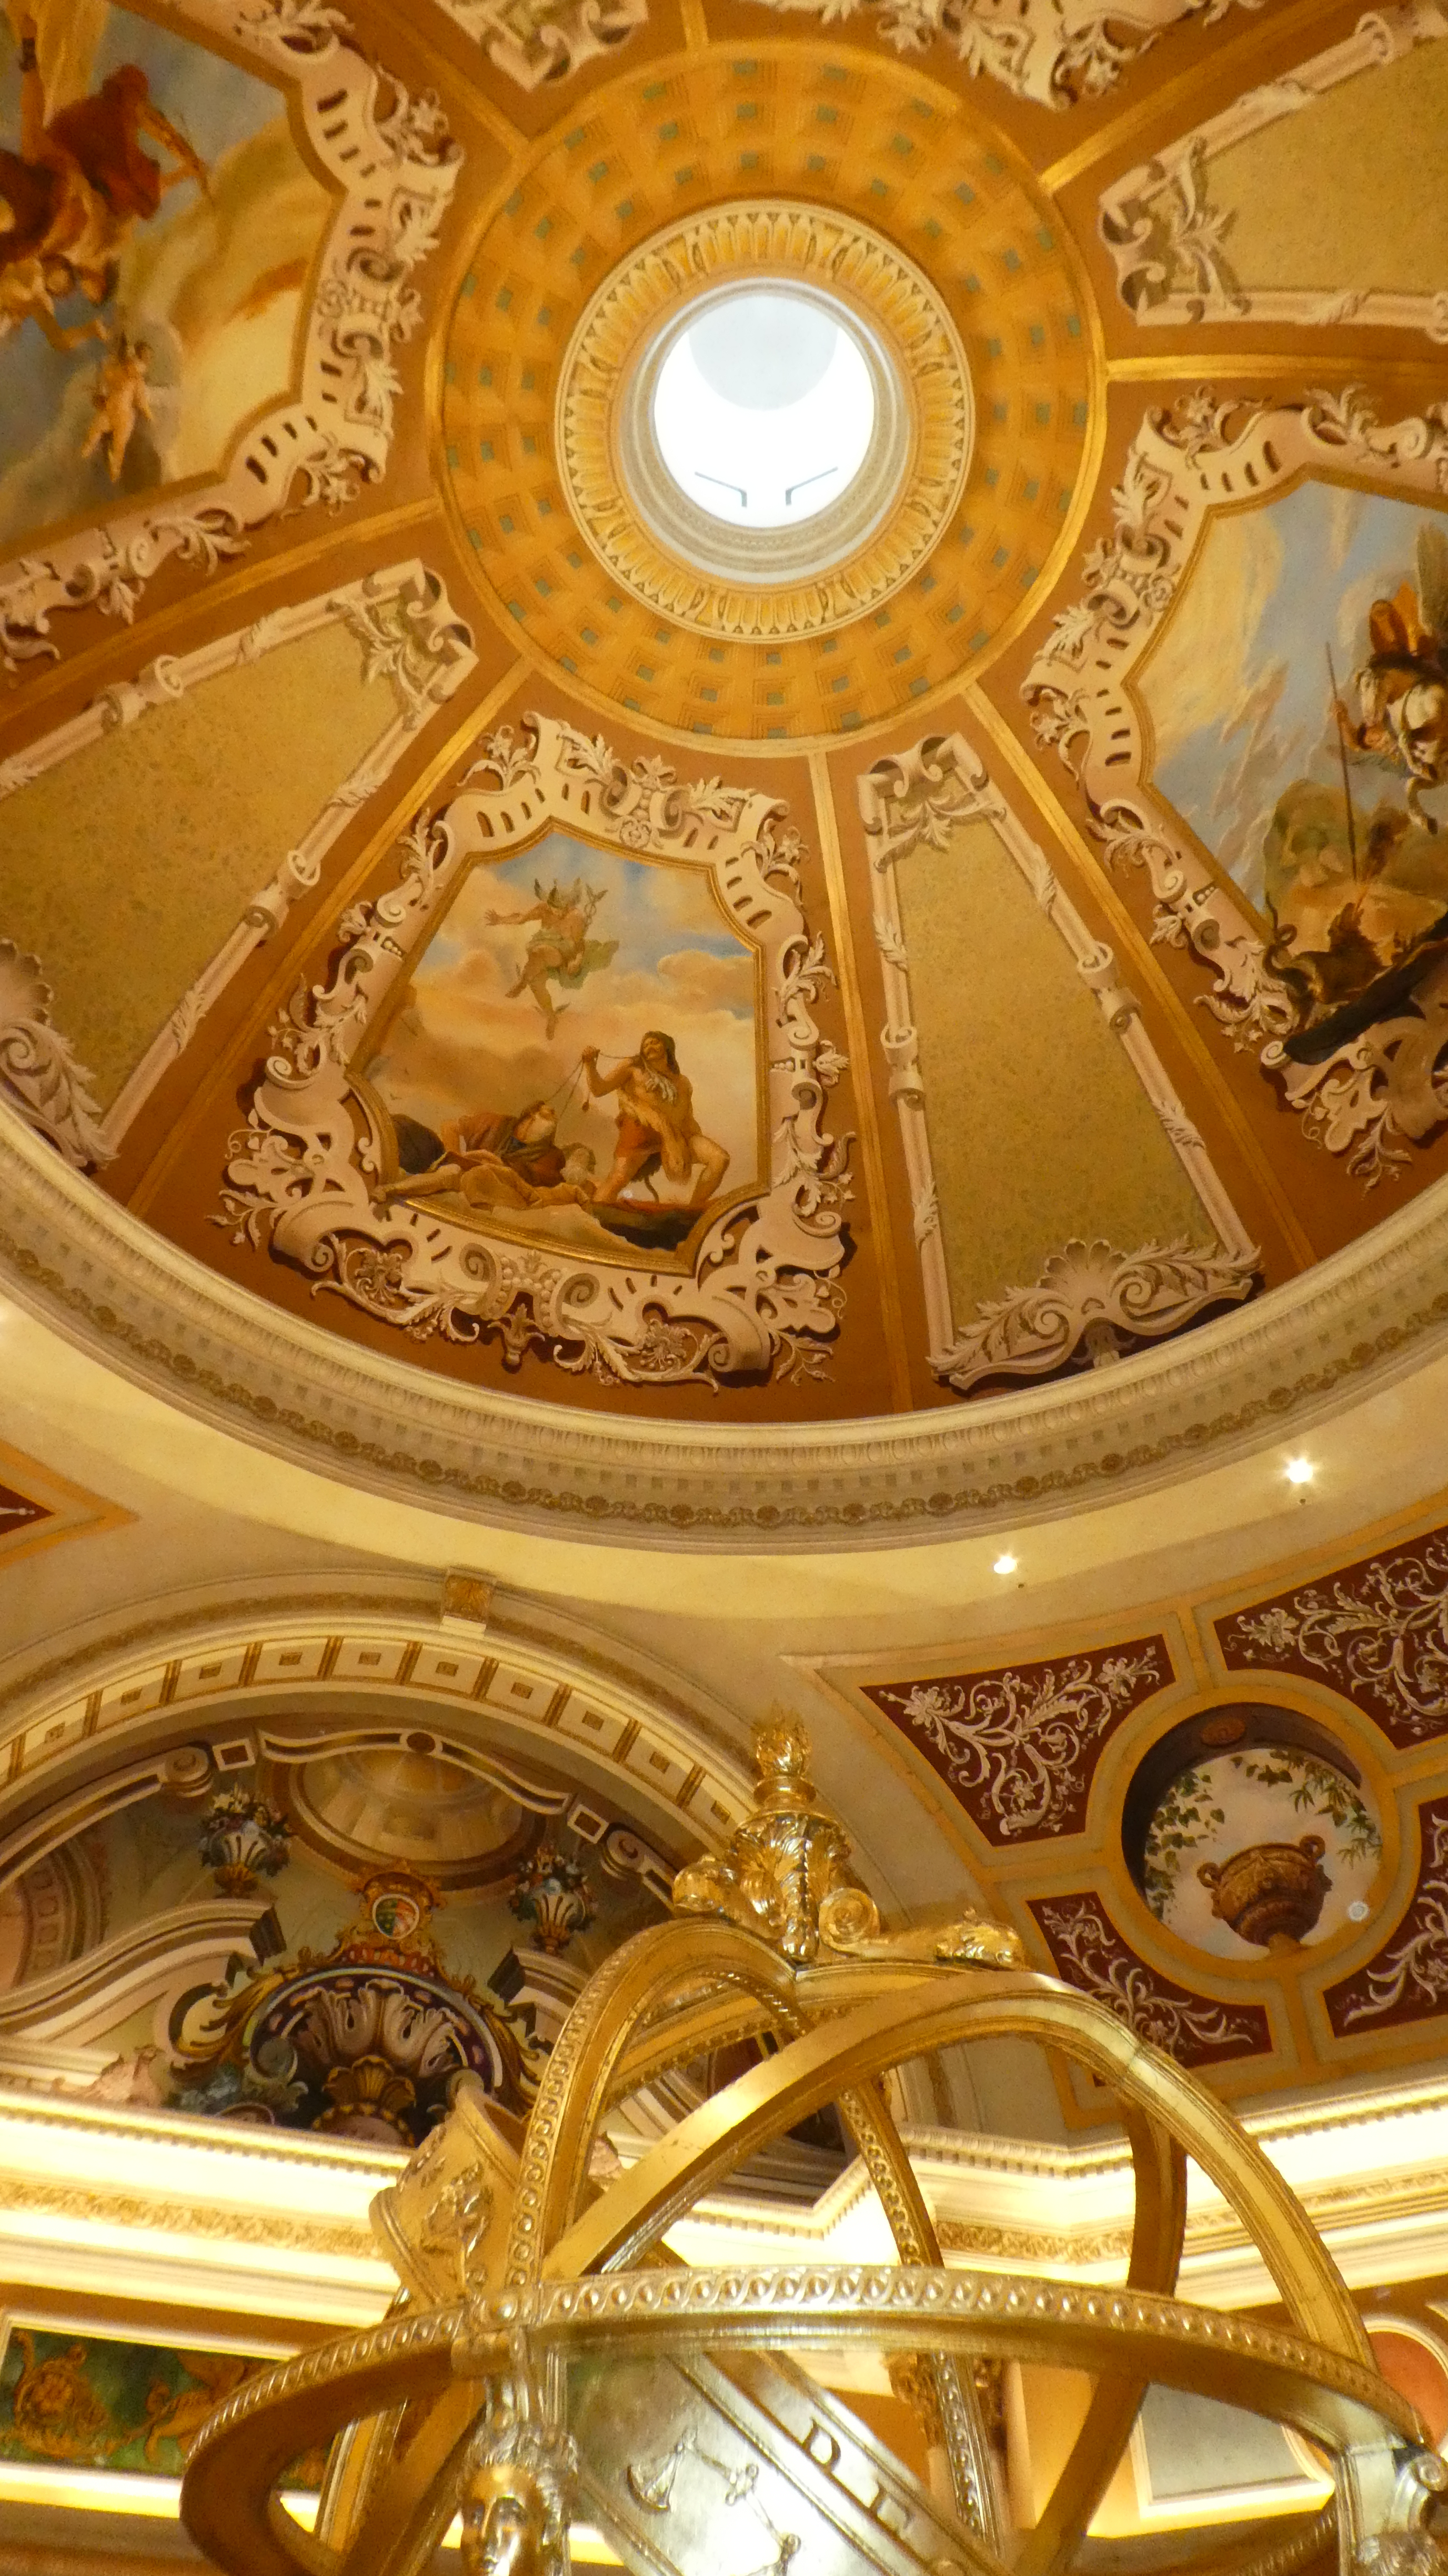
las vegas, holy places, ceiling, dome, architecture, byzantine architecture, basilica, building, stock photography, place of worship, baptistery, arch, opera house, art